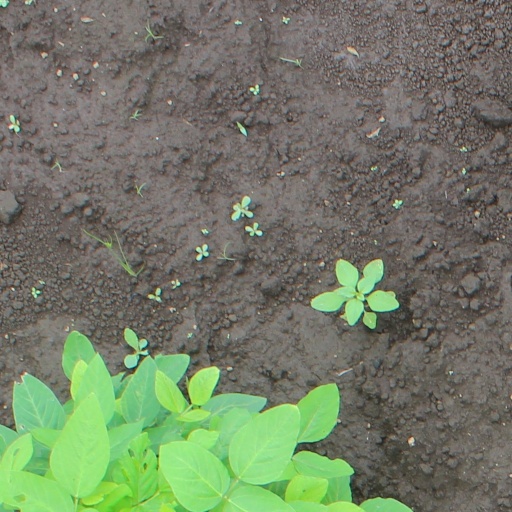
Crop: soybean